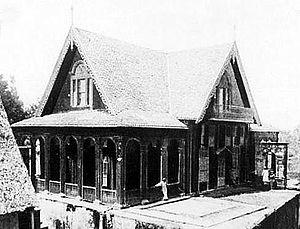
Manampisoa, residence de la reine Rasoherina dans l'enceinte du Rova de Tananarive, Madagascar